New York State Route 31F

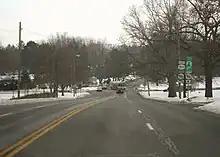
Western terminus of NY 31F at NY 96

Upon separating from NY 96 in the town of Pittsford directly in front of St. John Fisher University, NY 31F becomes Fairport Road, the name that the route dons for its first . The highway, four lanes wide, heads east, skirting the southern edge of the St. John Fisher campus for a half-mile (0.8 km) before connecting to I-490 at exit 25. Past the expressway, NY 31F begins to straddle the boundary line between the village of East Rochester and the town of Pittsford. After intersecting NY 153, the primary roadway linking East Rochester and the village of Pittsford, NY 31F passes to the south of the East Rochester Union Free School District campus prior to leaving the vicinity of the village and entering Perinton.